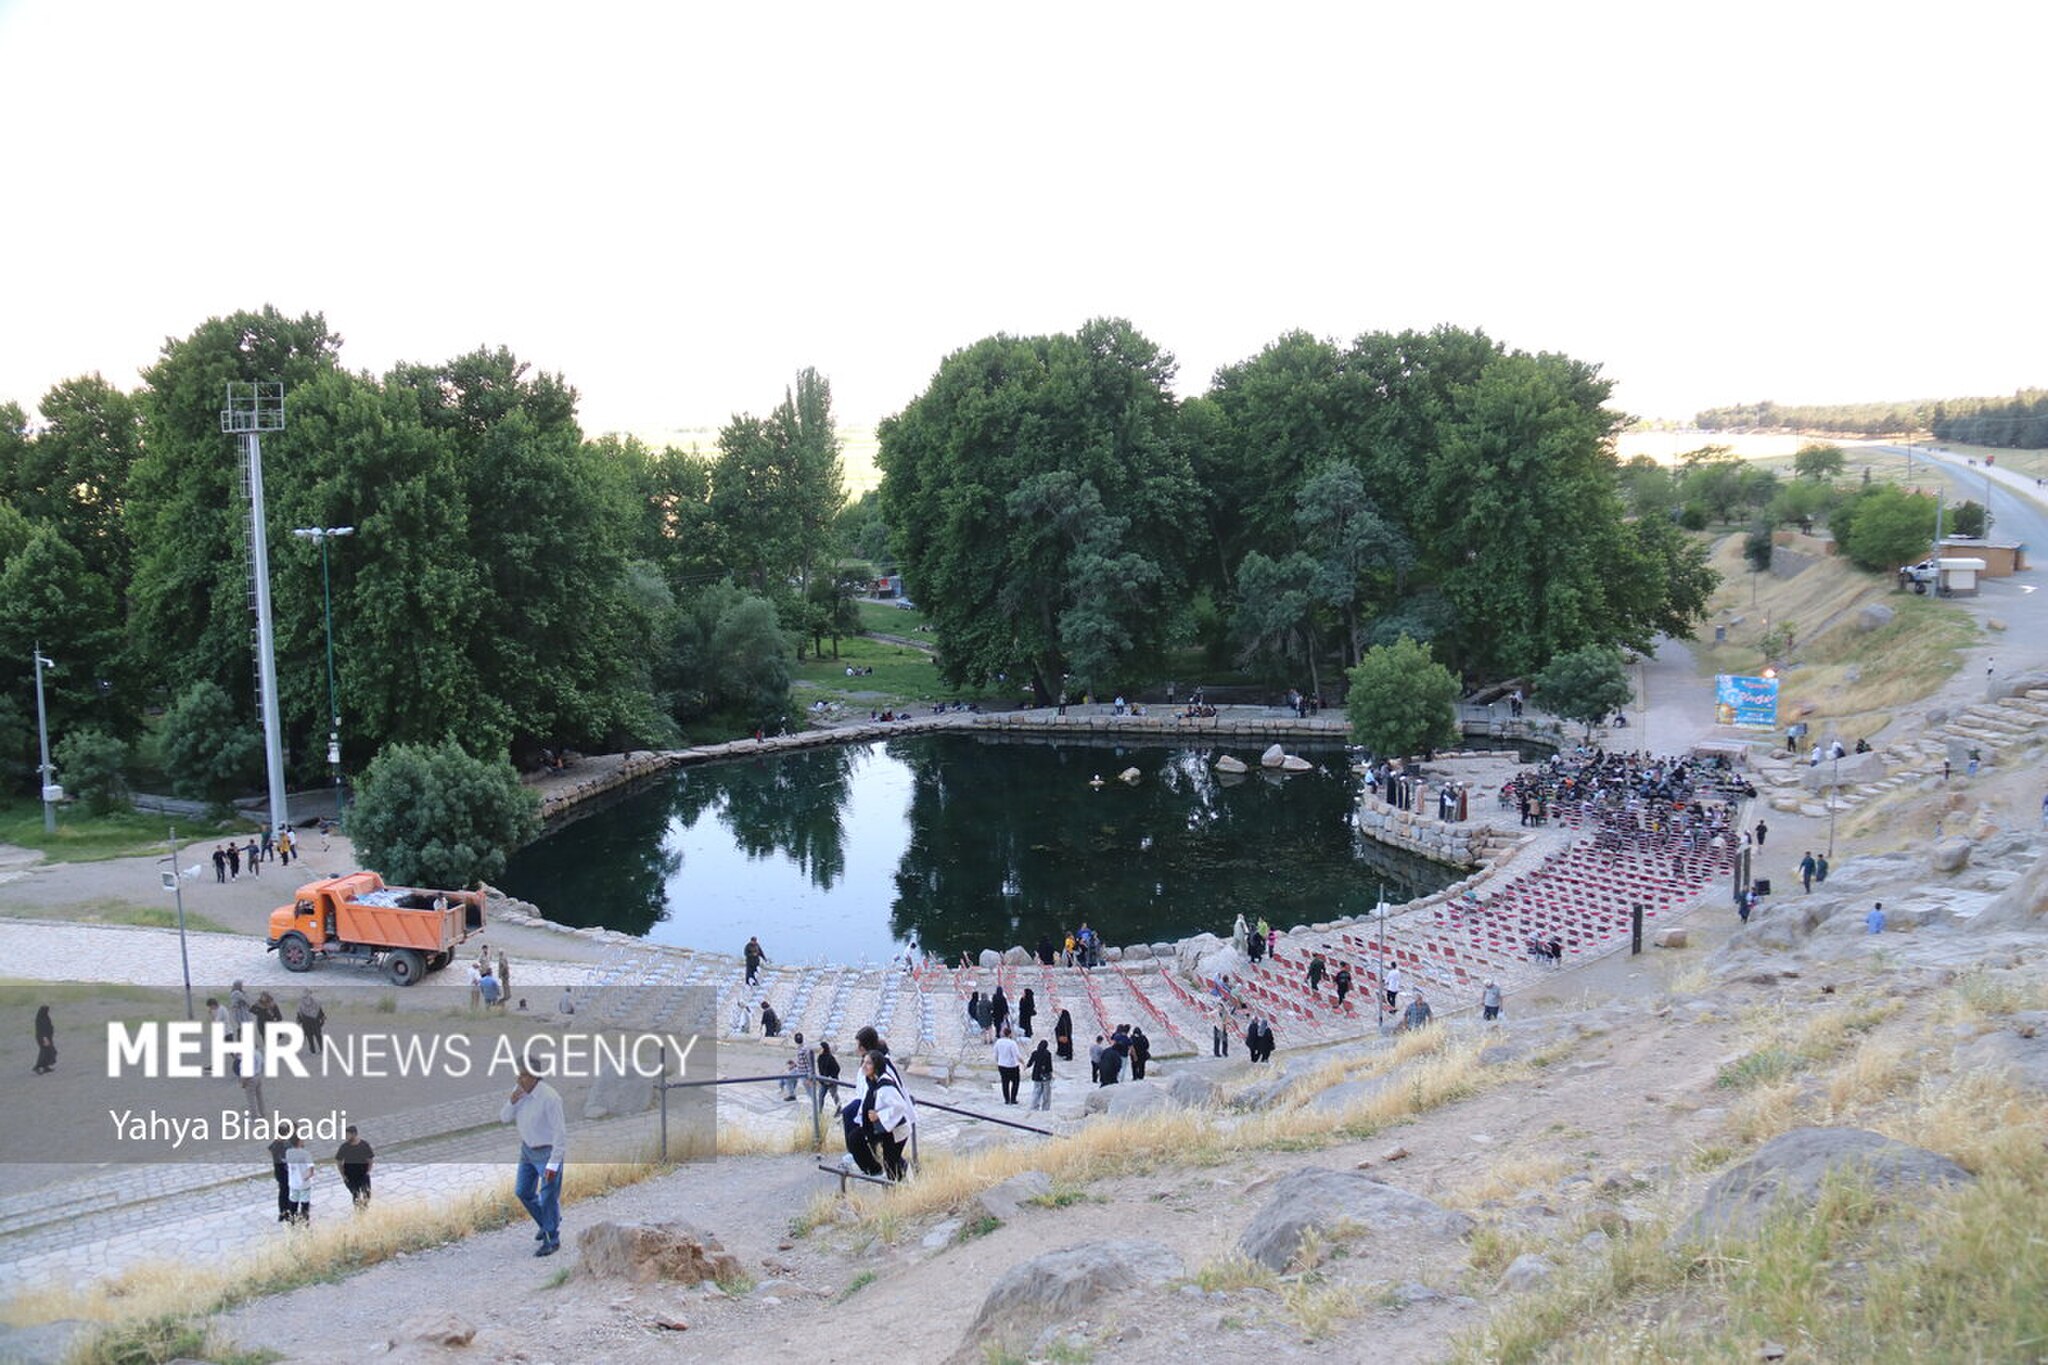
Title: Bisotun World Heritage Site (2025) 7 Mehr
Description: The Bisotun complex is located 30 kilometers northeast of Kermanshah and contains a large number of historical monuments such as the statue of Hercules, the relief of Mehrdad II, Farhad Tarash, and others. Due to the existence of historical monuments that date back to about four thousand years ago and continue until a few hundred years ago, Bisotun is considered a treasure of historical monuments of Iran, 28 of which have been registered as national monuments of Iran so far and host many tourists and travelers every year
Date: Published on 10 May 2025 - 09:10
Categories: Behistun Inscription, PD-old-100-expired, CC-PD-Mark, Photos from Mehrnews.com, Photos by Yahya Biabadi for Mehr News Agency